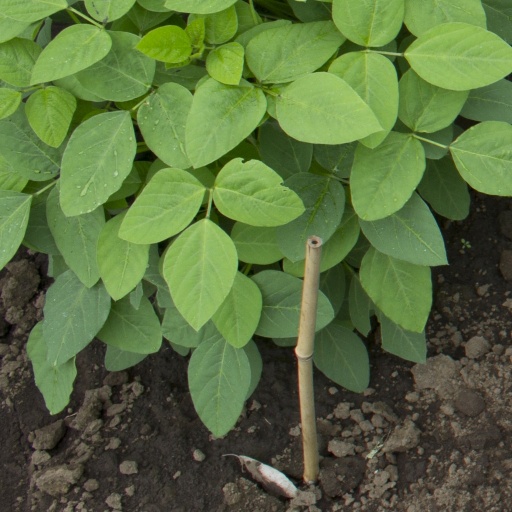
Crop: soybean